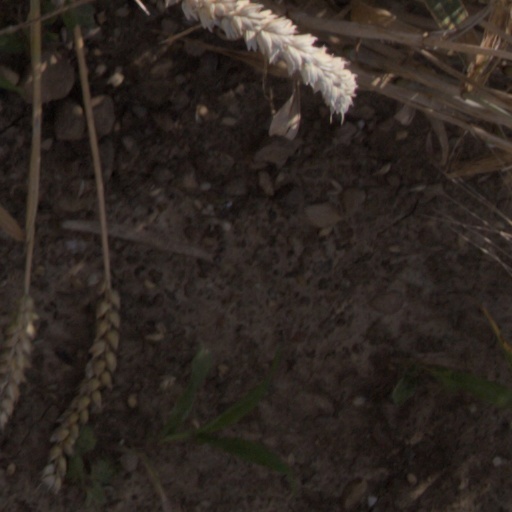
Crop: wheat